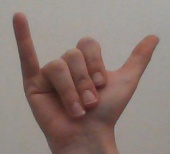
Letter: ya